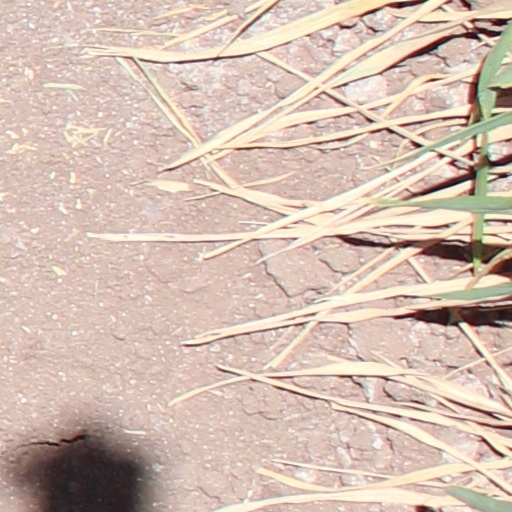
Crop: wheat